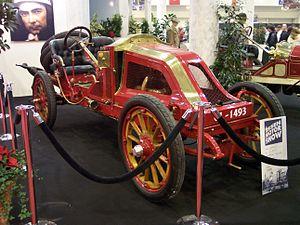
Charles « Charlie » Basle, né le 8 janvier 1885 à Paris et mort le 4 février 1962 à Los Angeles à 77 ans, était un pilote automobile français de courses transatlantiques du début du XXᵉ siècle, ayant fait toute sa carrière aux États-Unis, aussi bien sur circuits qu'en côtes, ou encore en endurance.
Le groupe Renault [ʁəno] est un constructeur automobile français. Il est lié aux constructeurs japonais Nissan depuis 1999 et Mitsubishi depuis 2017, à travers l'alliance Renault-Nissan-Mitsubishi qui est, au premier semestre 2017, le premier constructeur automobile mondial. Le groupe Renault possède des usines et filiales à travers le monde entier. Fondée par les frères Louis, Marcel et Fernand Renault en 1899, l'entreprise joue, lors de la Première Guerre mondiale, un rôle essentiel. Elle se distingue ensuite rapidement par ses innovations, en profitant de l'engouement pour la voiture des « années folles » et produit alors des véhicules « haut de gamme ».
Les 24 Heures de Brighton Beach, ou Brighton Beach, NY 24-hour race, étaient une course automobile internationale d'endurance du début du vingtième siècle disputée sur le Brighton Beach Motordrome à Coney Island, gérée par la Motor Racing Association de NY à compter de 1908.
Maurice G. Bernin est un pilote automobile d'origine française des années 1900, ayant accompli l'essentiel de sa carrière sportive aux États-Unis entre 1903 et 1908, uniquement sur des voitures de Louis Renault en six saisons.